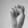
ASL letter: S